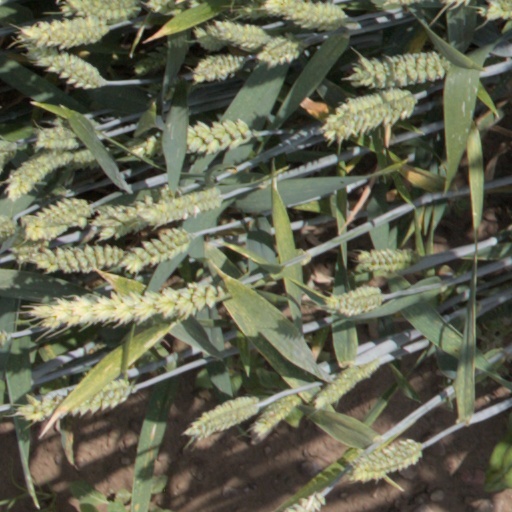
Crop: wheat